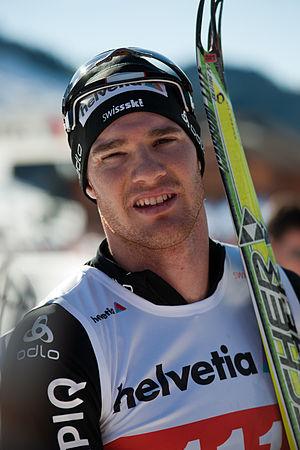
Championnats suisses de ski de fond 2011 - Duathlon 2011 Swiss cross-country skiing championships - Duathlon
La Suisse participe aux Jeux olympiques d'hiver de 2014 à Sotchi en Russie du 7 au 23 février 2014. Il s'agit de sa vingt-deuxième participation à des Jeux d'hiver. La délégation suisse est composée de 163 athlètes. Les porte-drapeau du pays sont le sauteur à ski Simon Ammann lors de la cérémonie d'ouverture et la snowboardeuse Patrizia Kummer lors de celle de clôture.
Odlo Sports Group AG est une entreprise suisse d'équipement sportif basée à Hünenberg. Leader mondial des sous-vêtements de sports, elle possède 900 points de vente dans le monde, son chiffre d’affaires sur l’année 2008/2009 et de 144 millions de francs suisses.
La participation de l'Éthiopie aux Jeux olympiques d'hiver de 2010 à Vancouver au Canada, du 12 au 28 février 2010, constitue la deuxième participation du pays à des Jeux olympiques d'hiver. La délégation éthiopienne est représentée par un seul athlète, Robel Zemichael Teklemariam, en ski de fond, qui est également porte-drapeau du pays lors de la cérémonie d'ouverture de ces Jeux.
Dario Cologna, né le 11 mars 1986 à Santa Maria Val Müstair, est un fondeur suisse qui a commencé sa carrière en 2002. Il est l'un des meilleurs fondeurs de l'histoire. Premier Suisse à remporter un titre olympique, à l'occasion du quinze kilomètres libre en 2010, il remporte deux autres titres olympiques quatre ans plus tard lors des Jeux de Sotchi, sur le skiathlon et le quinze kilomètres classique. Lors du quinze kilomètres libre des Jeux de 2018 de Pyeongchang, il devient le premier fondeur de l'histoire à remporter trois titres sur la même distance